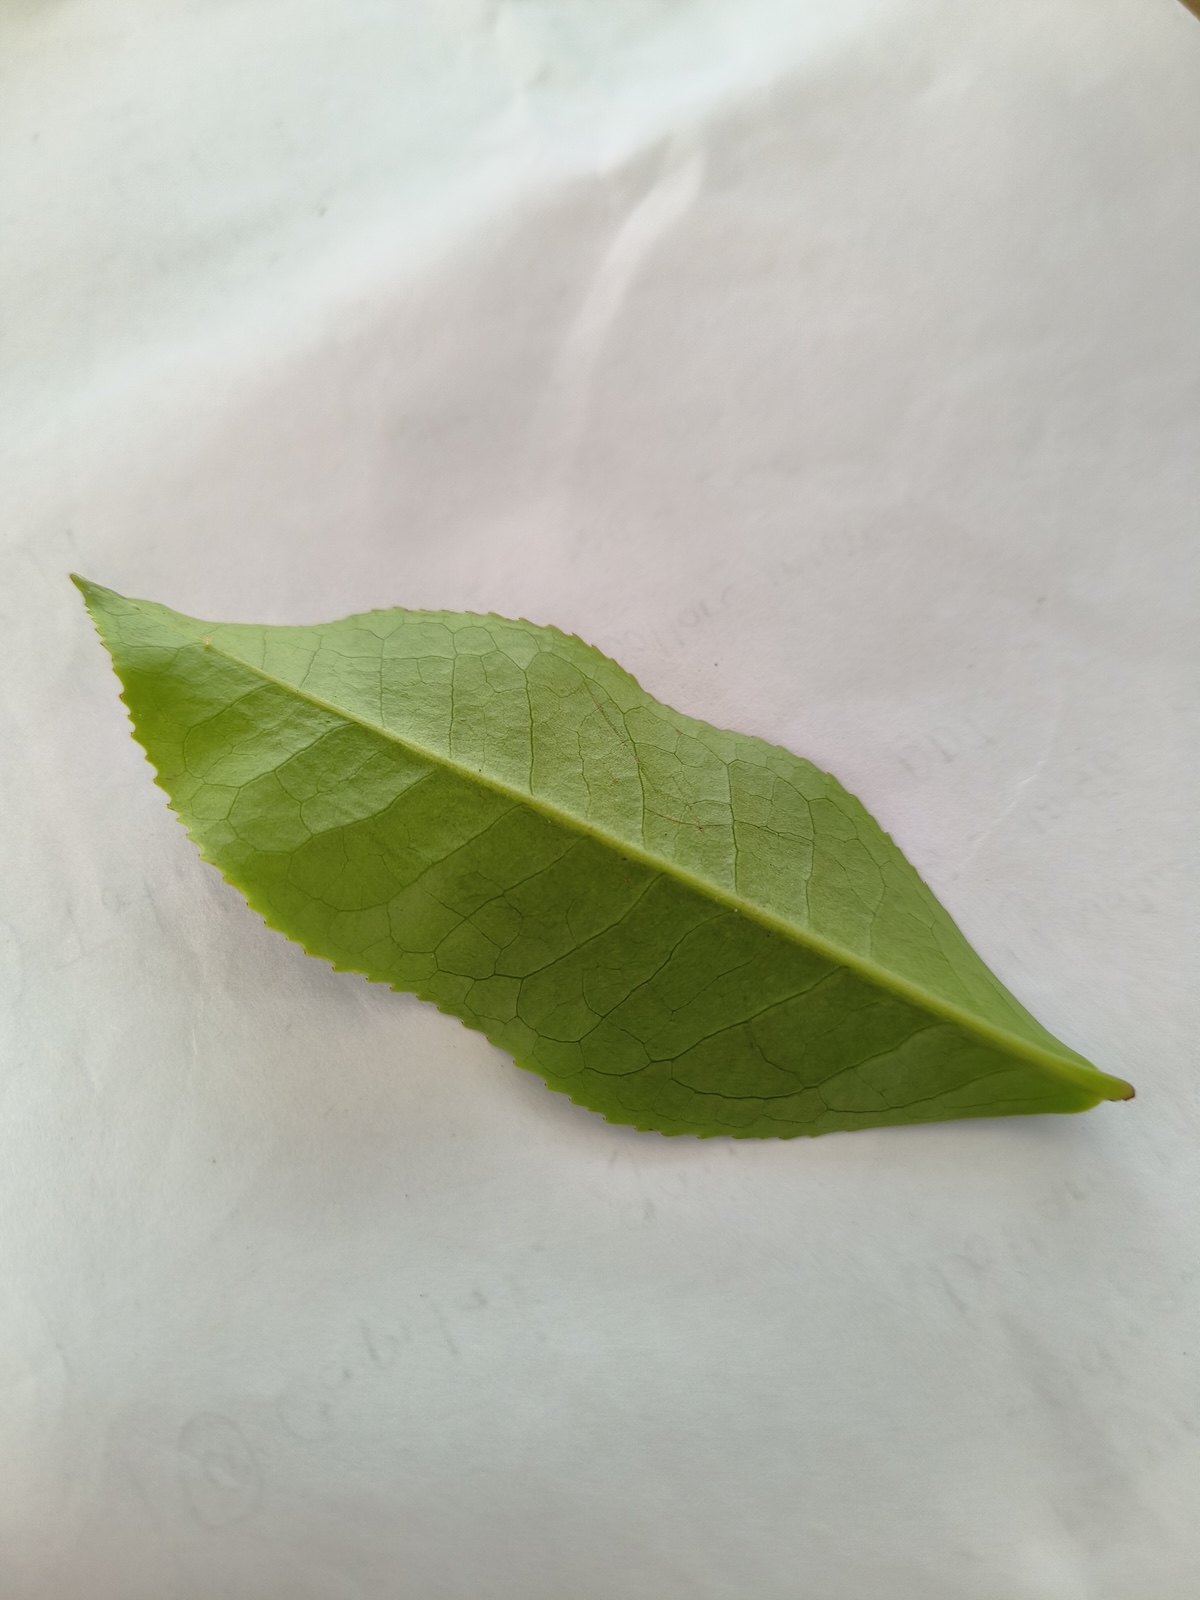
Label: Healthy leaf